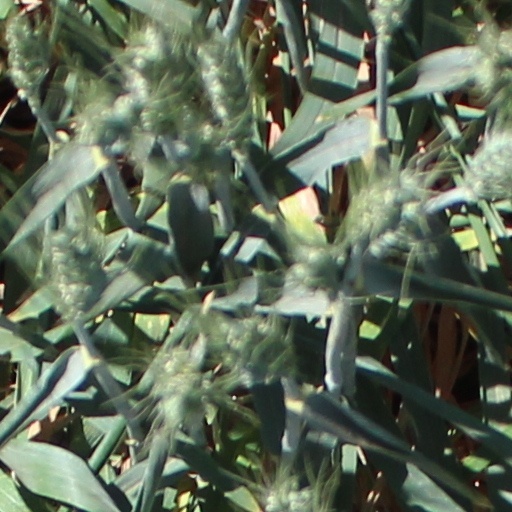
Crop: wheat